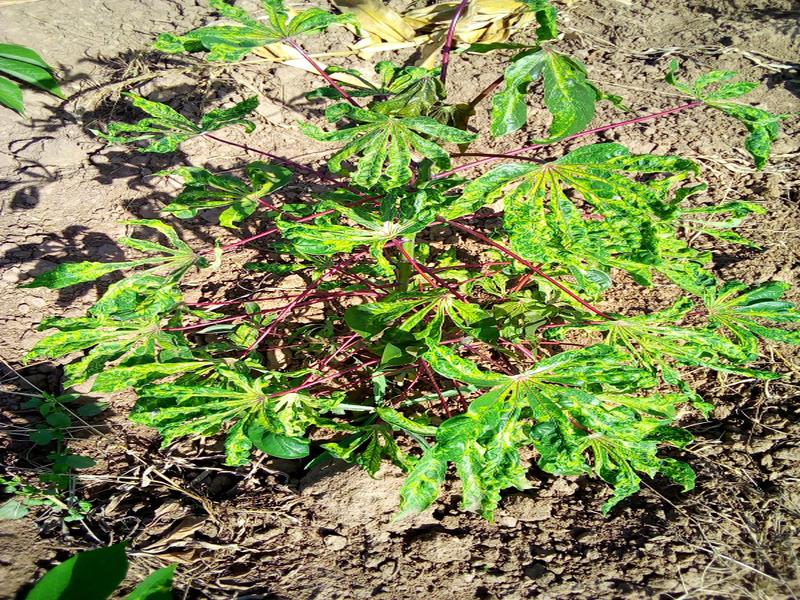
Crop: cassava
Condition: mosaic_disease